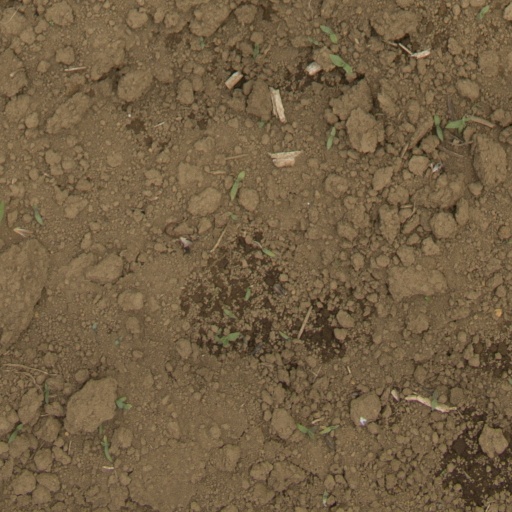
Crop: Jerusalem artichoke